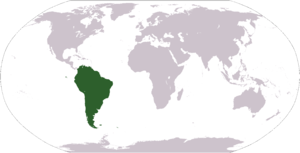
Sydamerika
Sydamerika
Sydamerika er et kontinent med en størrelse på ca. 17,8 mio. km² hvoraf det meste af arealet ligger syd for ækvator. Sydamerika ligger mellem Stillehavet og Atlanterhavet og er forbundet med Nordamerika ved Panamatangen i Mellemamerika.